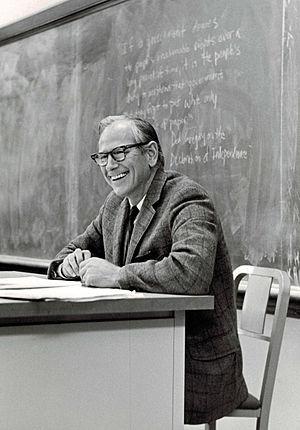
Robert Alan Dahl, né à Inwood le 17 décembre 1915, et mort le 5 février 2014 à 98 ans, était un professeur émérite de science politique à l'Université Yale et ancien président de l'American Political Science Association.
Un lobby, ou groupe d'intérêt, groupe de pression, groupe d'influence, est un groupe de personnes créé pour promouvoir et défendre des intérêts, privés ou non, en exerçant des pressions ou une influence sur des personnes ou des institutions publiques détentrices de pouvoir. Ces actions, menées par des représentants d'intérêts, sont le lobbying, qui consiste « à procéder à des interventions destinées à influencer de façon officielle ou officieuse, directement ou indirectement l'élaboration, l'application ou l'interprétation de mesures législatives, normes, règlements et plus généralement, toute intervention ou décision des pouvoirs publics ». Par exemple, le rôle d'un lobby sera « d'infléchir une norme, d'en créer une nouvelle ou de supprimer des dispositions existantes ».